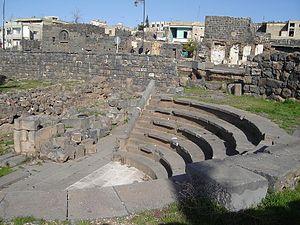
Soueïda ou Sweida est une ville de Syrie.
Le patrimoine syrien durant la guerre civile syrienne et depuis l'année 2011, a fait l'objet par ses protagonistes, d'importantes et étendues destructions par tirs et bombardements, et aussi par occupations illégales et pillages des sites.